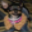
Label: dog